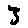
Label: 3